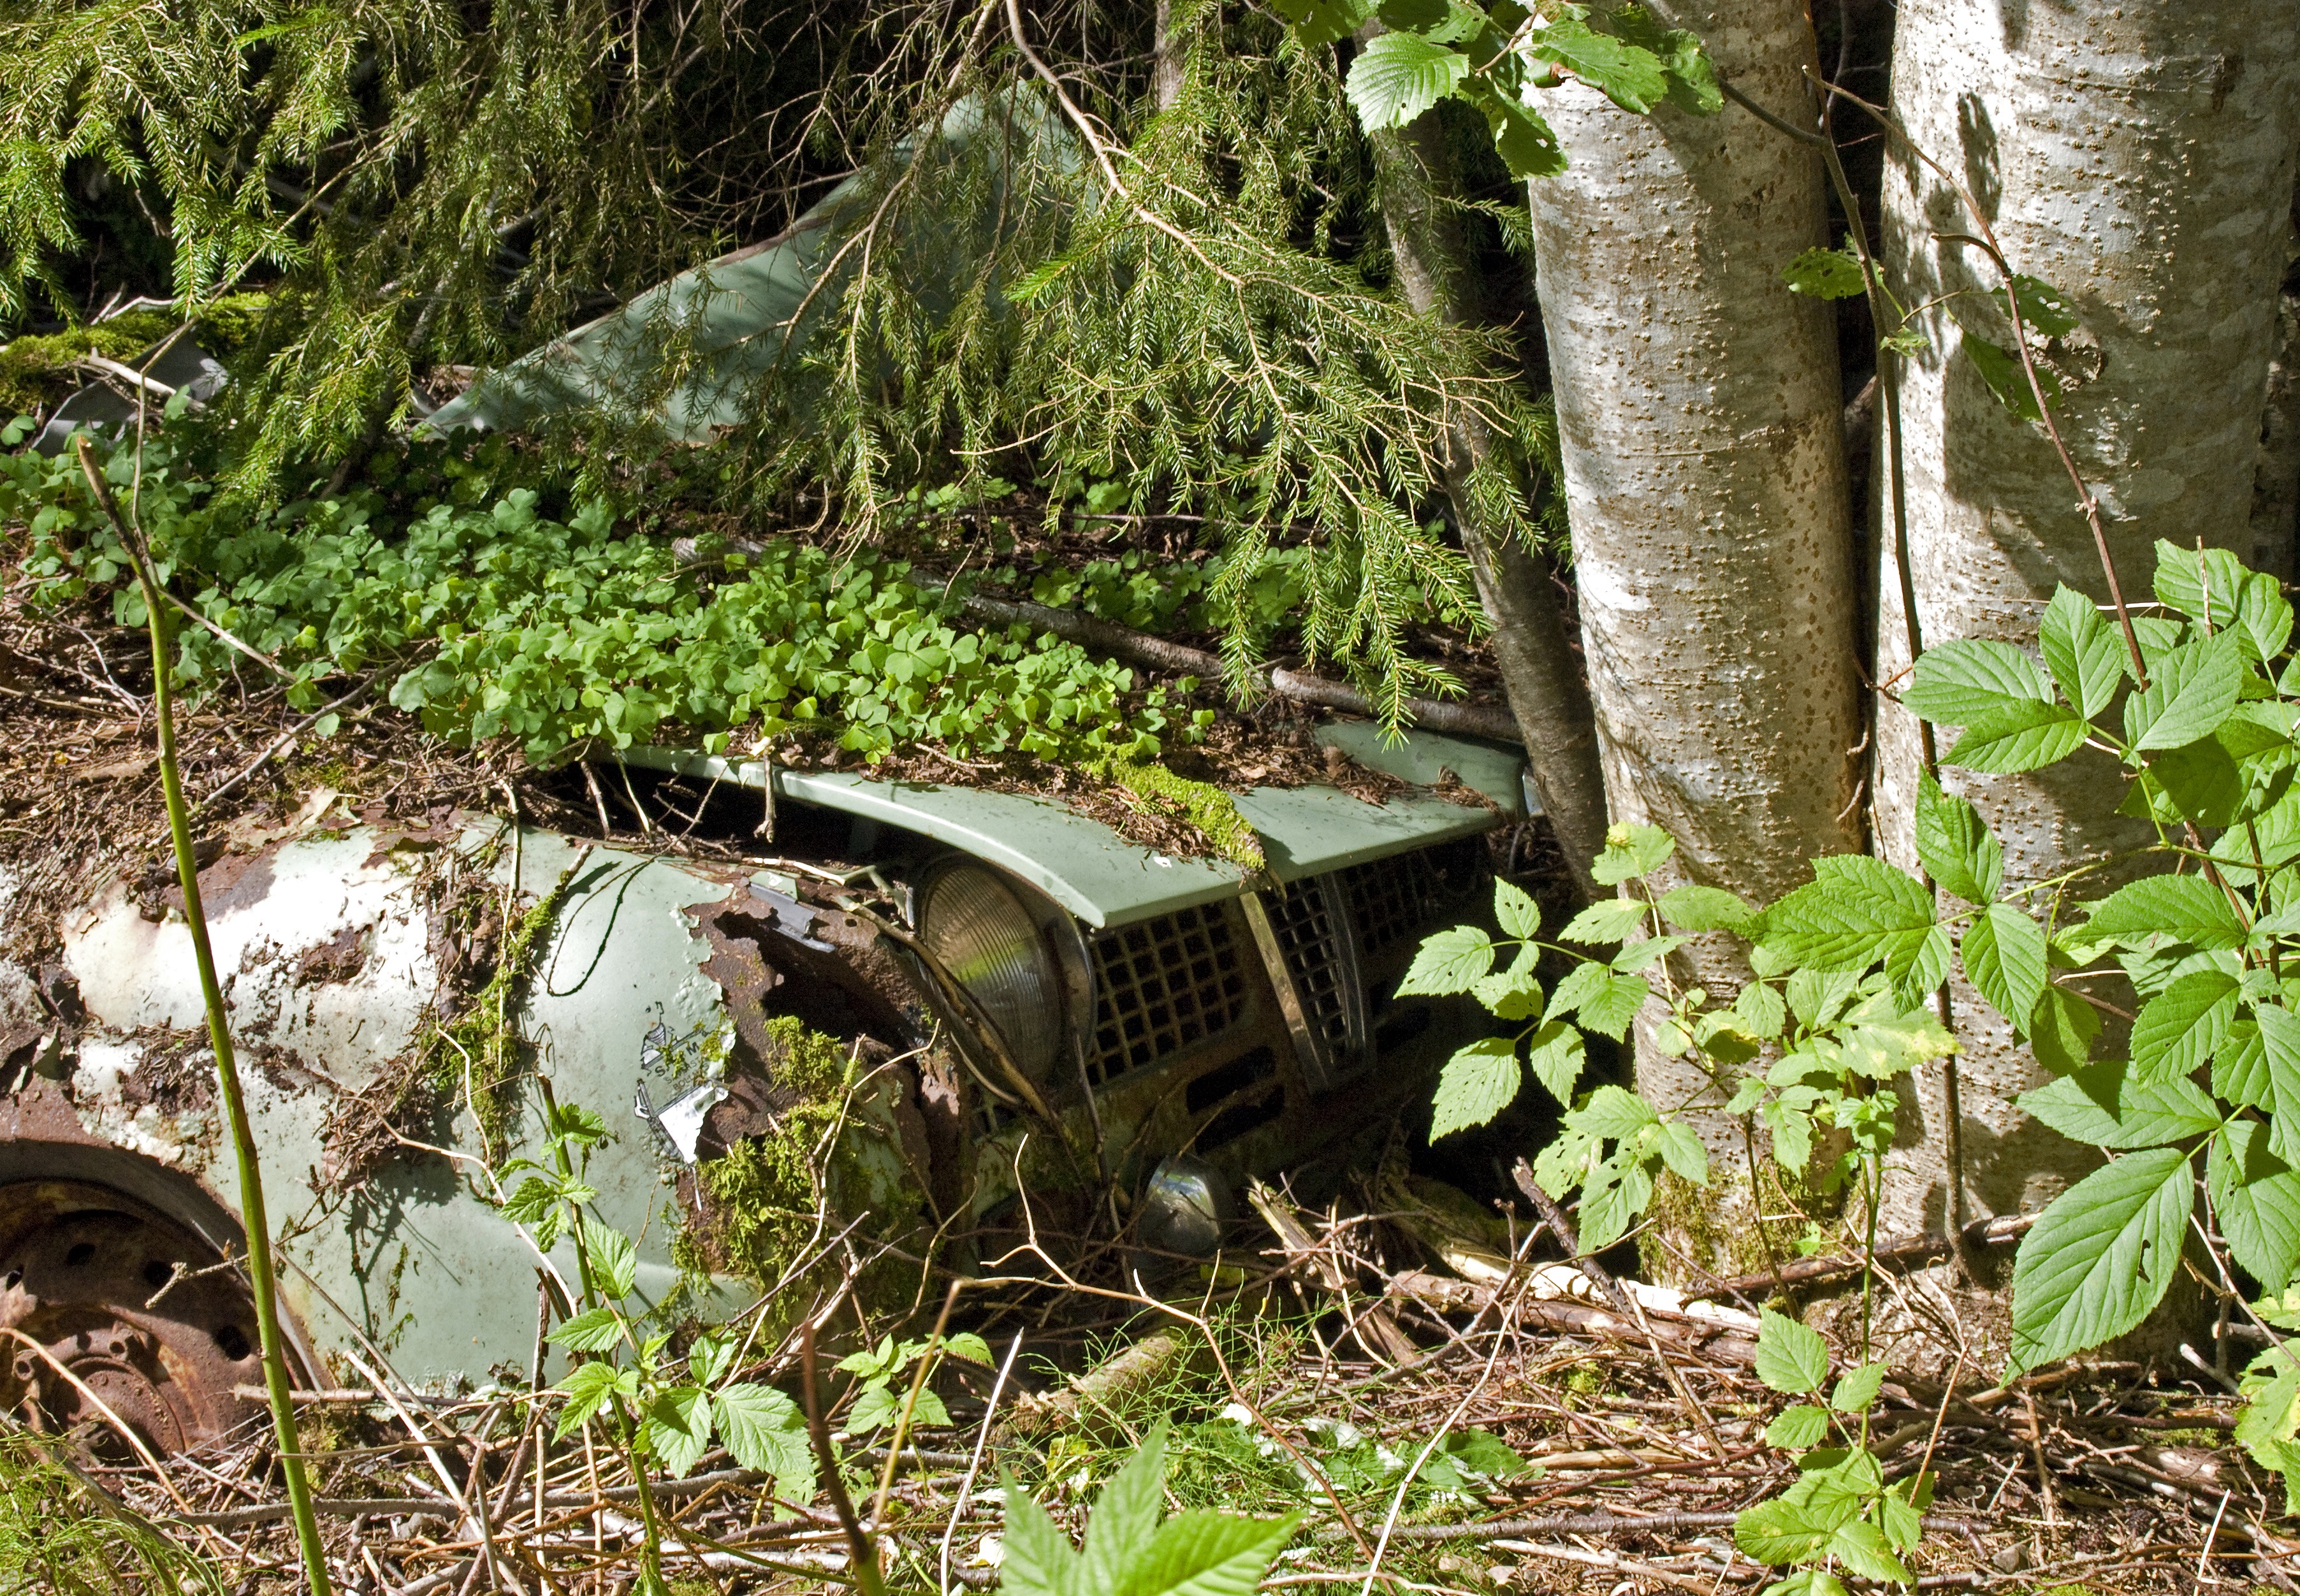
tree, nature, forest, swamp, wilderness, trail, car, automobile, countryside, old, travel, pond, wildlife, stream, vehicle, jungle, journey, drive, park, garden, woods, rainforest, wetland, woodland, habitat, nobody, natural environment